2007 Belgian Grand Prix

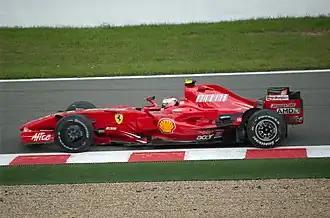
The race winner, Ferrari's Kimi Räikkönen.

The 2007 Belgian Grand Prix (officially the 2007 Formula 1 ING Belgian Grand Prix) was the fourteenth race of the 2007 FIA Formula One World Championship, returning to the Formula One calendar after a year's absence. It was held on 16 September at the Circuit de Spa-Francorchamps, near the village of Francorchamps, Wallonia, Belgium.